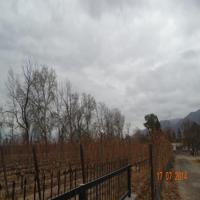
Weather: cloudy or overcast